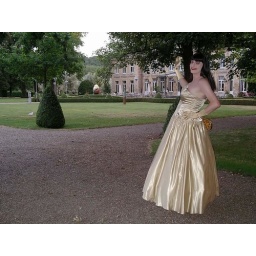
Let's go check out the castle and the mysterious golden egg in front of it.